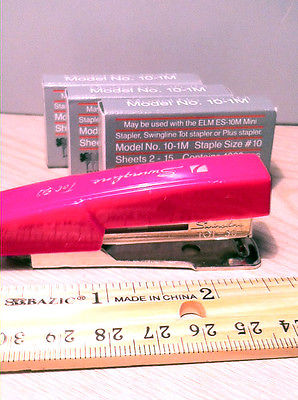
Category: stapler